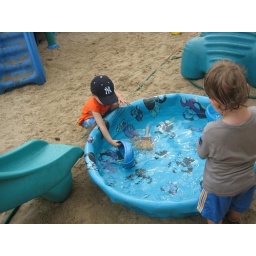
andrew in the orange and harper in the blue shorts. at the watering hole.